History of Karur

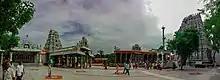
shiva temple at karur

Karur may have been the center for old jewellery-making and gem setting (with the gold imported mainly from Rome), as seen from various excavations. According to the Hindu mythology, Brahma began the work of creation here, which is referred to as the "place of the sacred cow."